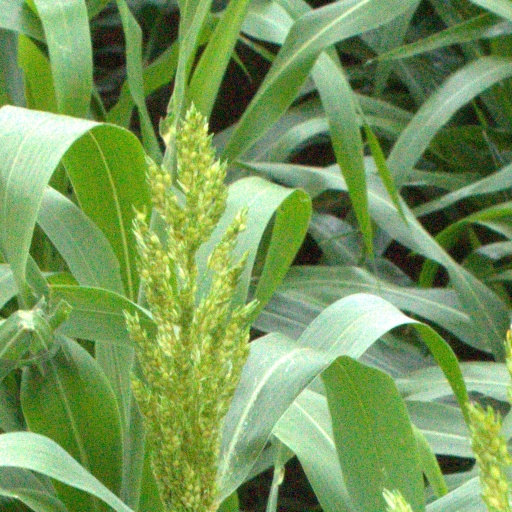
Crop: sorghum